The Perfect Furlough

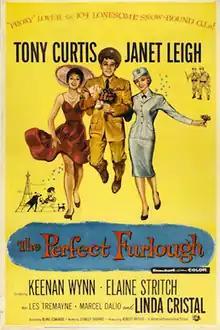
theatrical release poster

The Perfect Furlough is a 1958 American CinemaScope Eastmancolor romantic comedy film directed by Blake Edwards and written by Stanley Shapiro. Edwards and Shapiro would re-team the following year for another Tony Curtis service comedy, "Operation Petticoat".